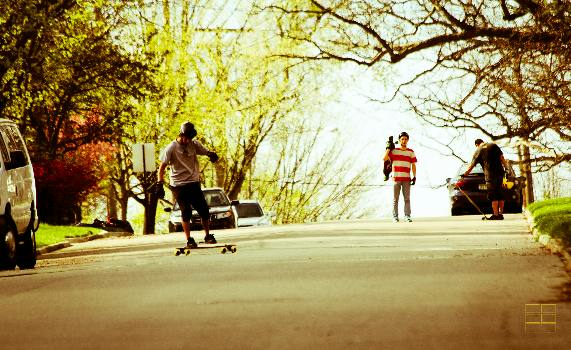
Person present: Yes